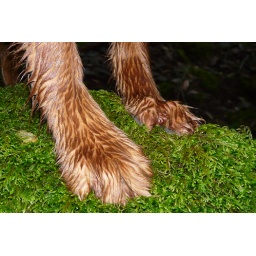
Montana standing on a moss covered rock above People's Creek